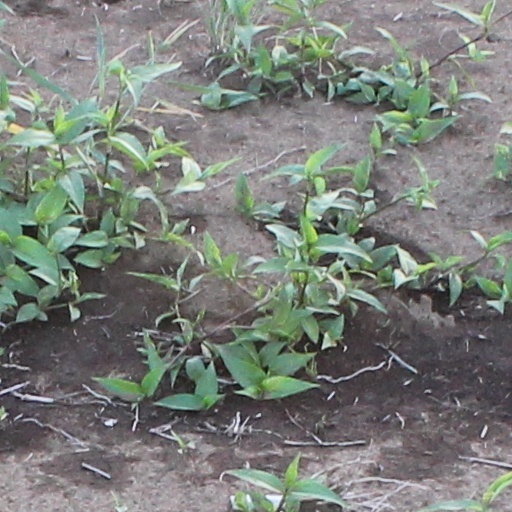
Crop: wheat